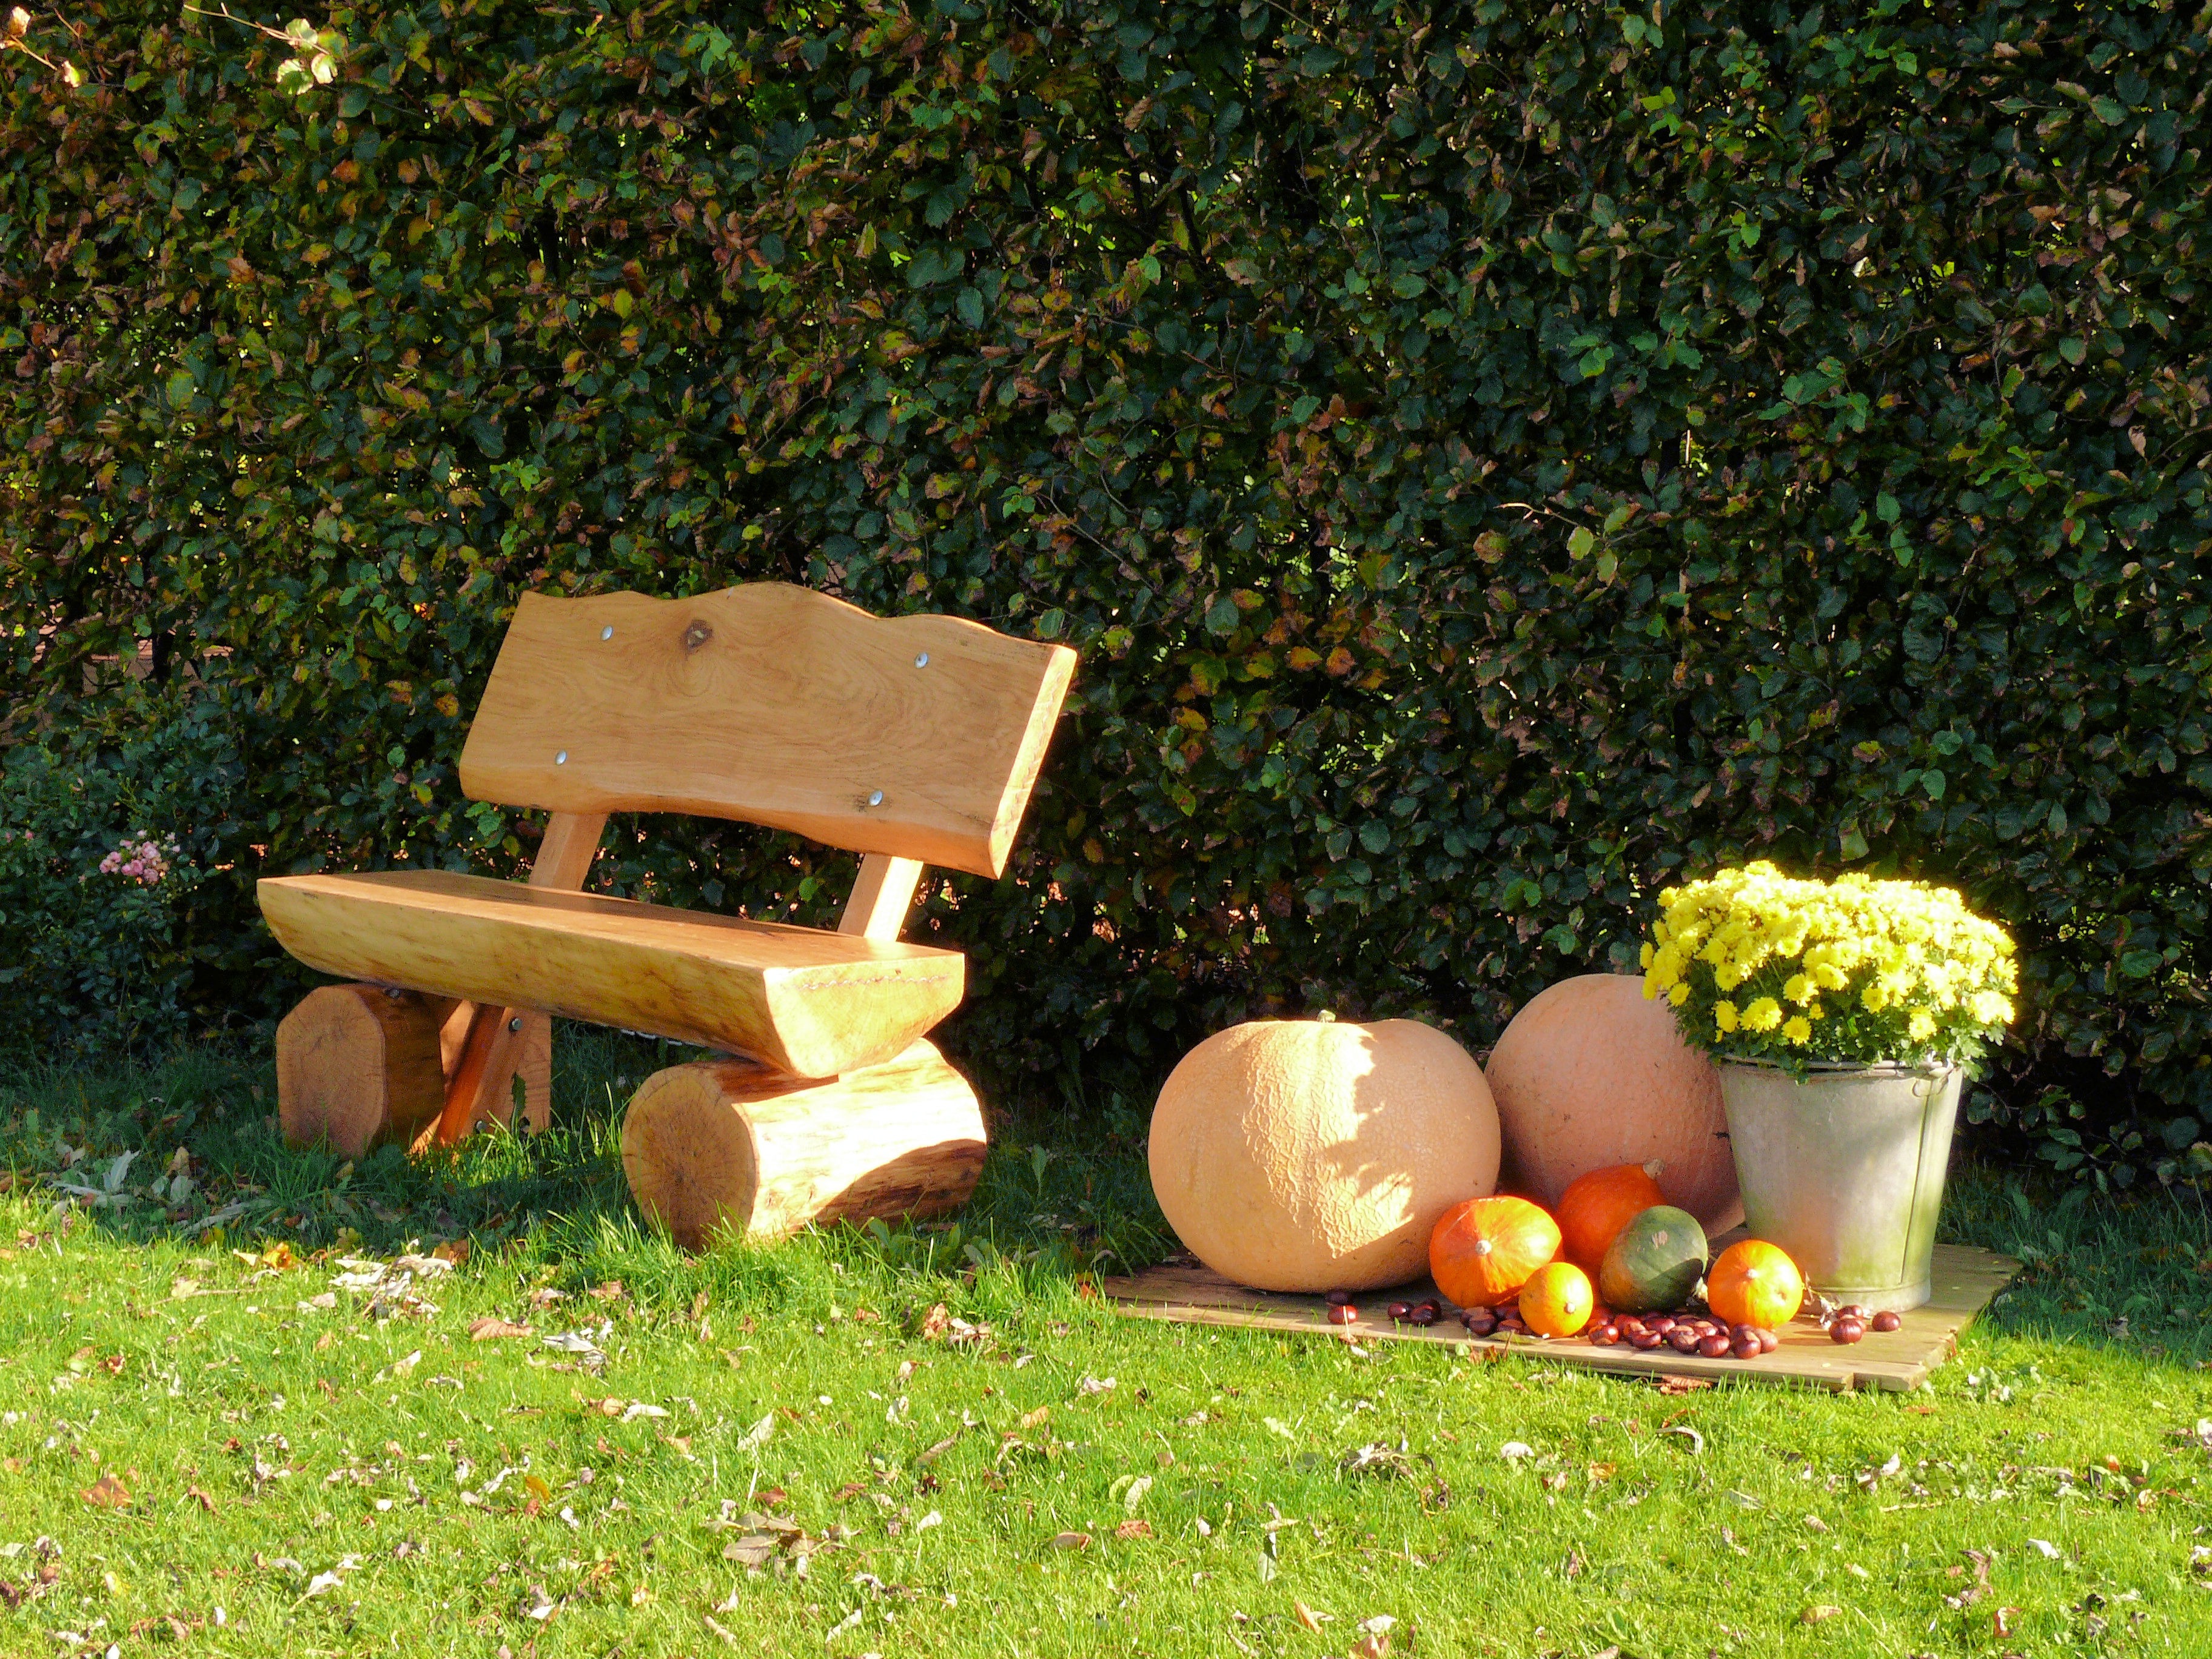
table, grass, lawn, play, idyllic, green, relax, autumn, backyard, rest, furniture, garden, still life, bank, yard, late summer, pumpkins, harmonious